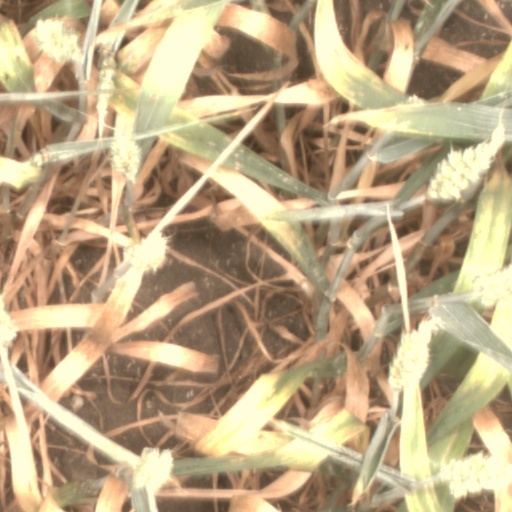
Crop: wheat